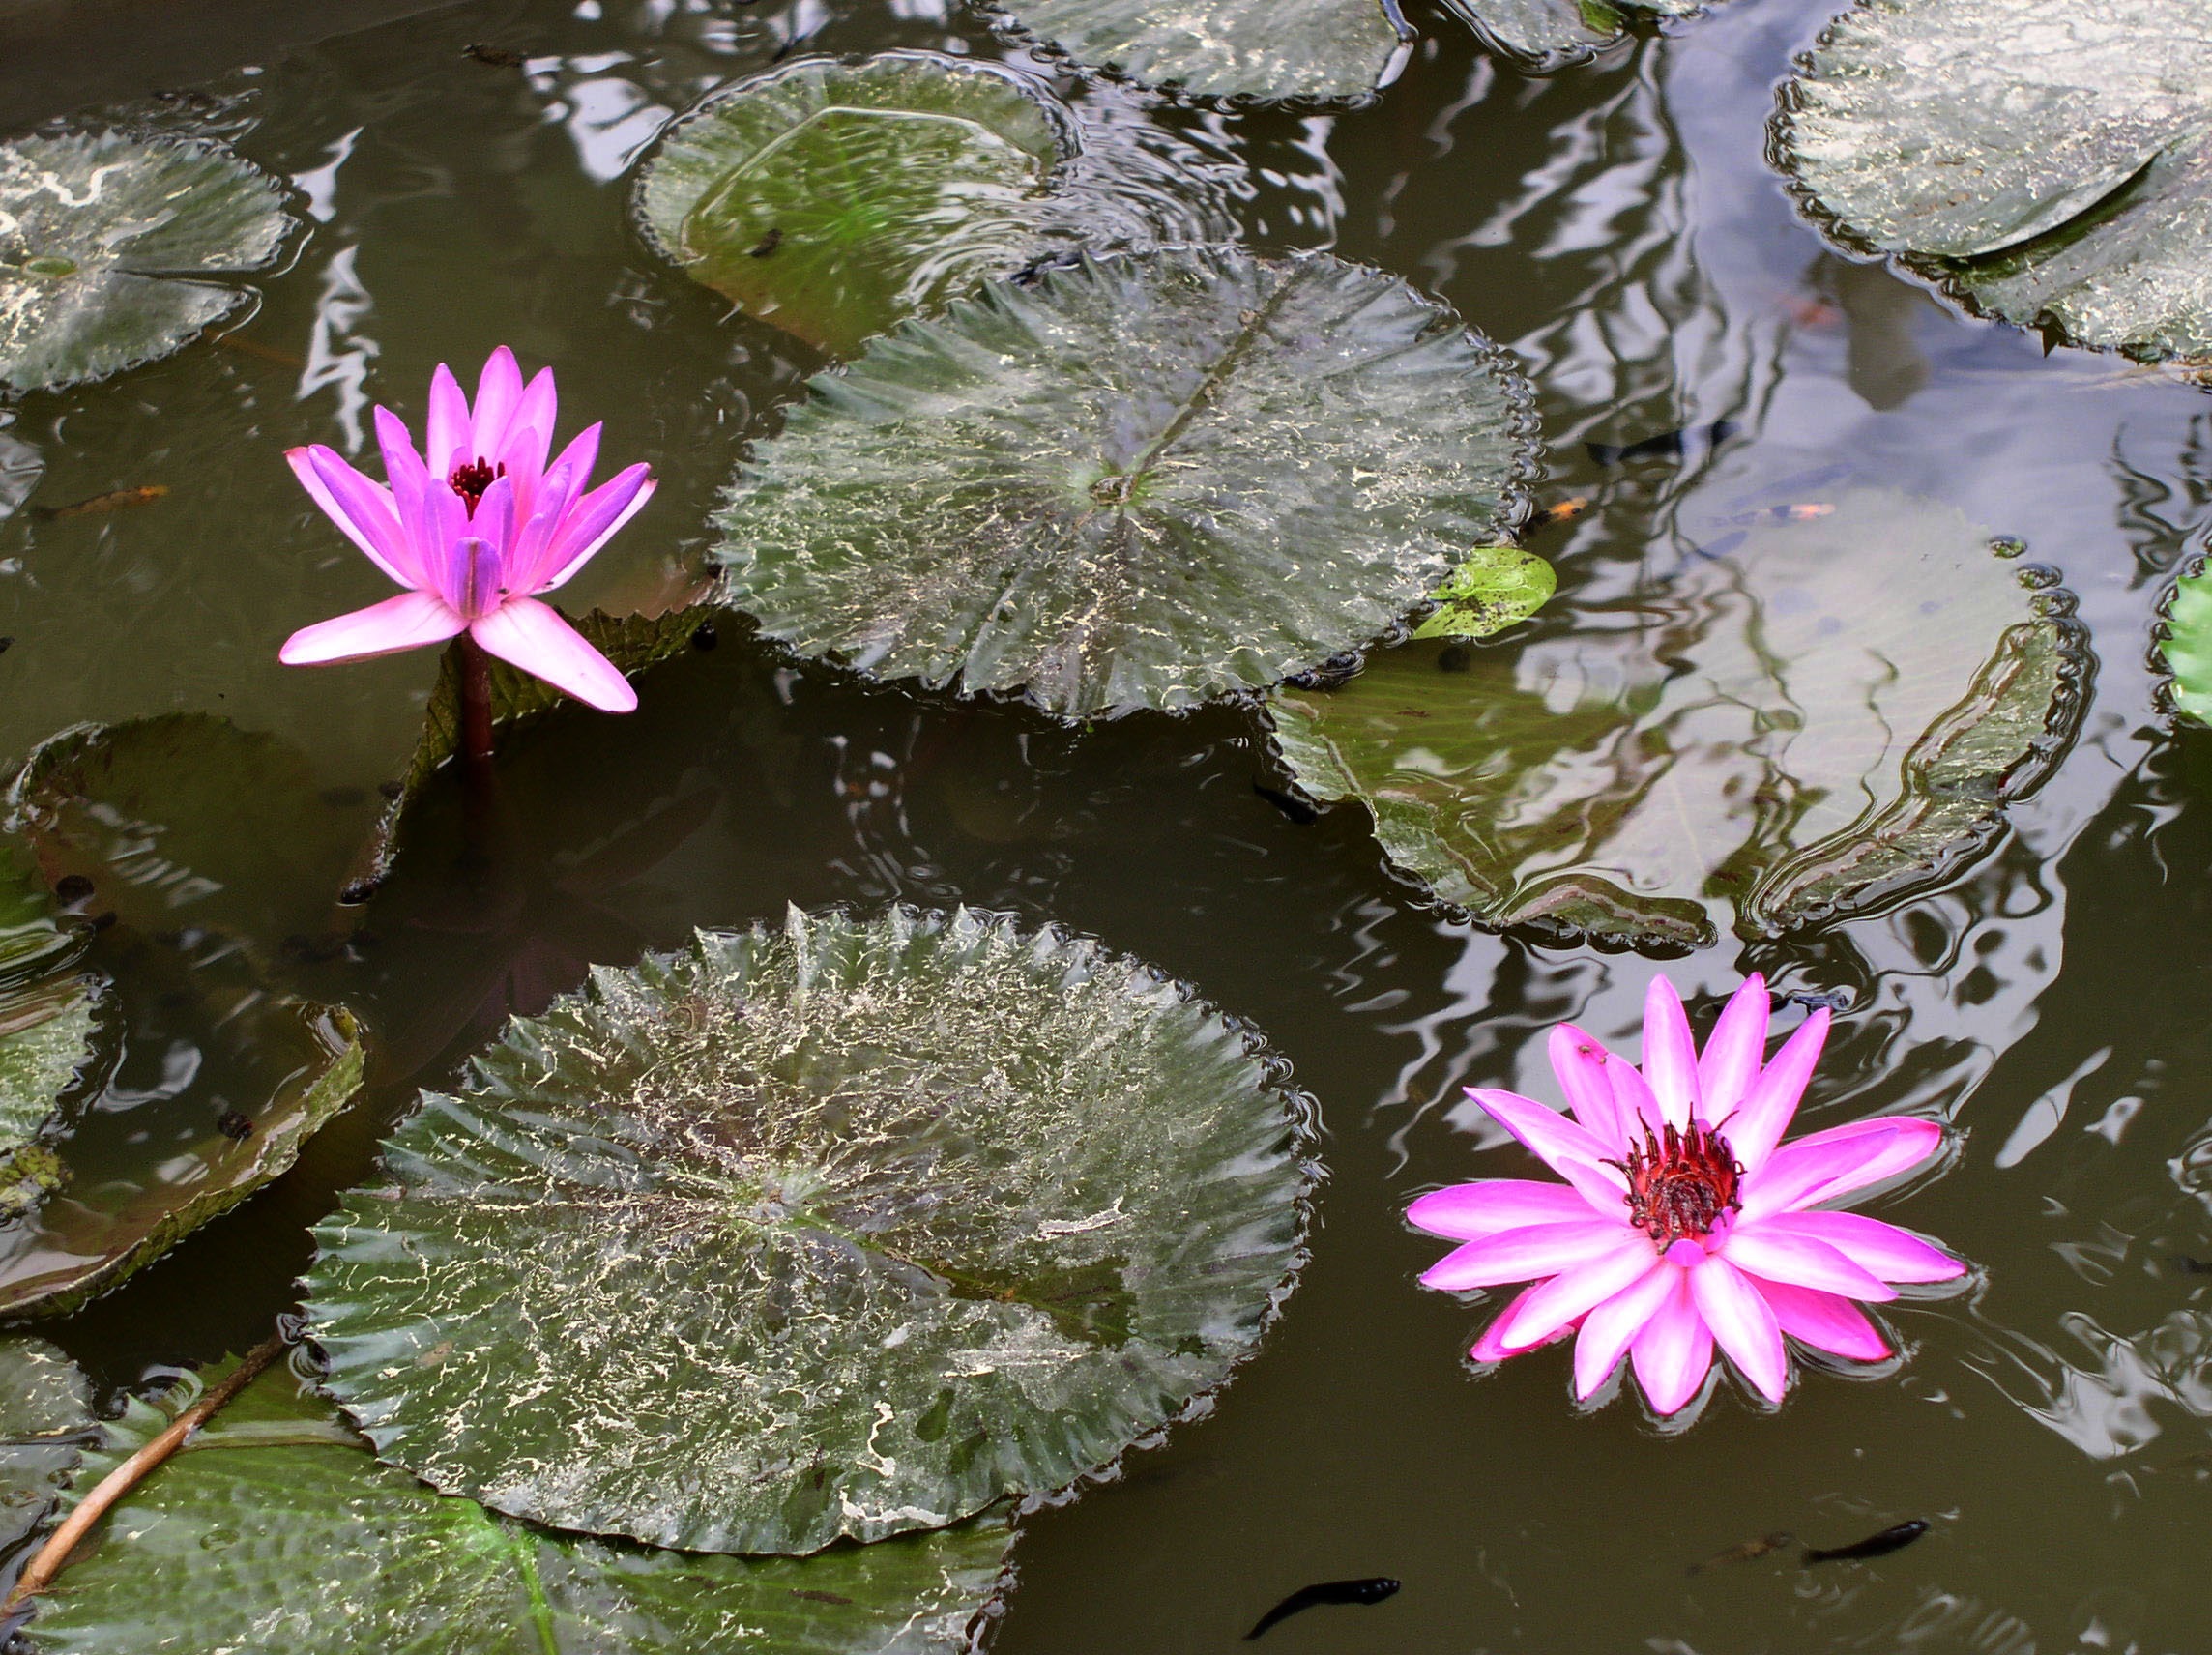
water, nature, blossom, plant, leaf, round, flower, petal, bloom, lake, floral, pond, pattern, green, tropical, natural, botany, aquatic, garden, pink, aquatic plant, flora, leaves, beautiful, lily, oriental, floristry, waterlily, macro photography, flowering plant, land plant